Gaza–Israel conflict

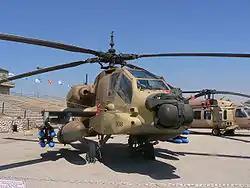
The Israeli Air Force (IAF) AH-64 Apache were used as platform for shooting guided missiles at Palestinian targets and employed at the targeted killings policy against both militants and political leaders.

The Second Intifada, also known as the "al-Aqsa Intifada", began in September 2000. Many Palestinians considered the Intifada to be a struggle of national liberation against Israeli occupation imposed on them following the 1967 War, whereas many Israelis considered it to be a terrorist campaign.